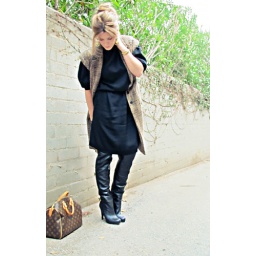
black vintage dress with over the knee black boots and sleeveless coat+tones